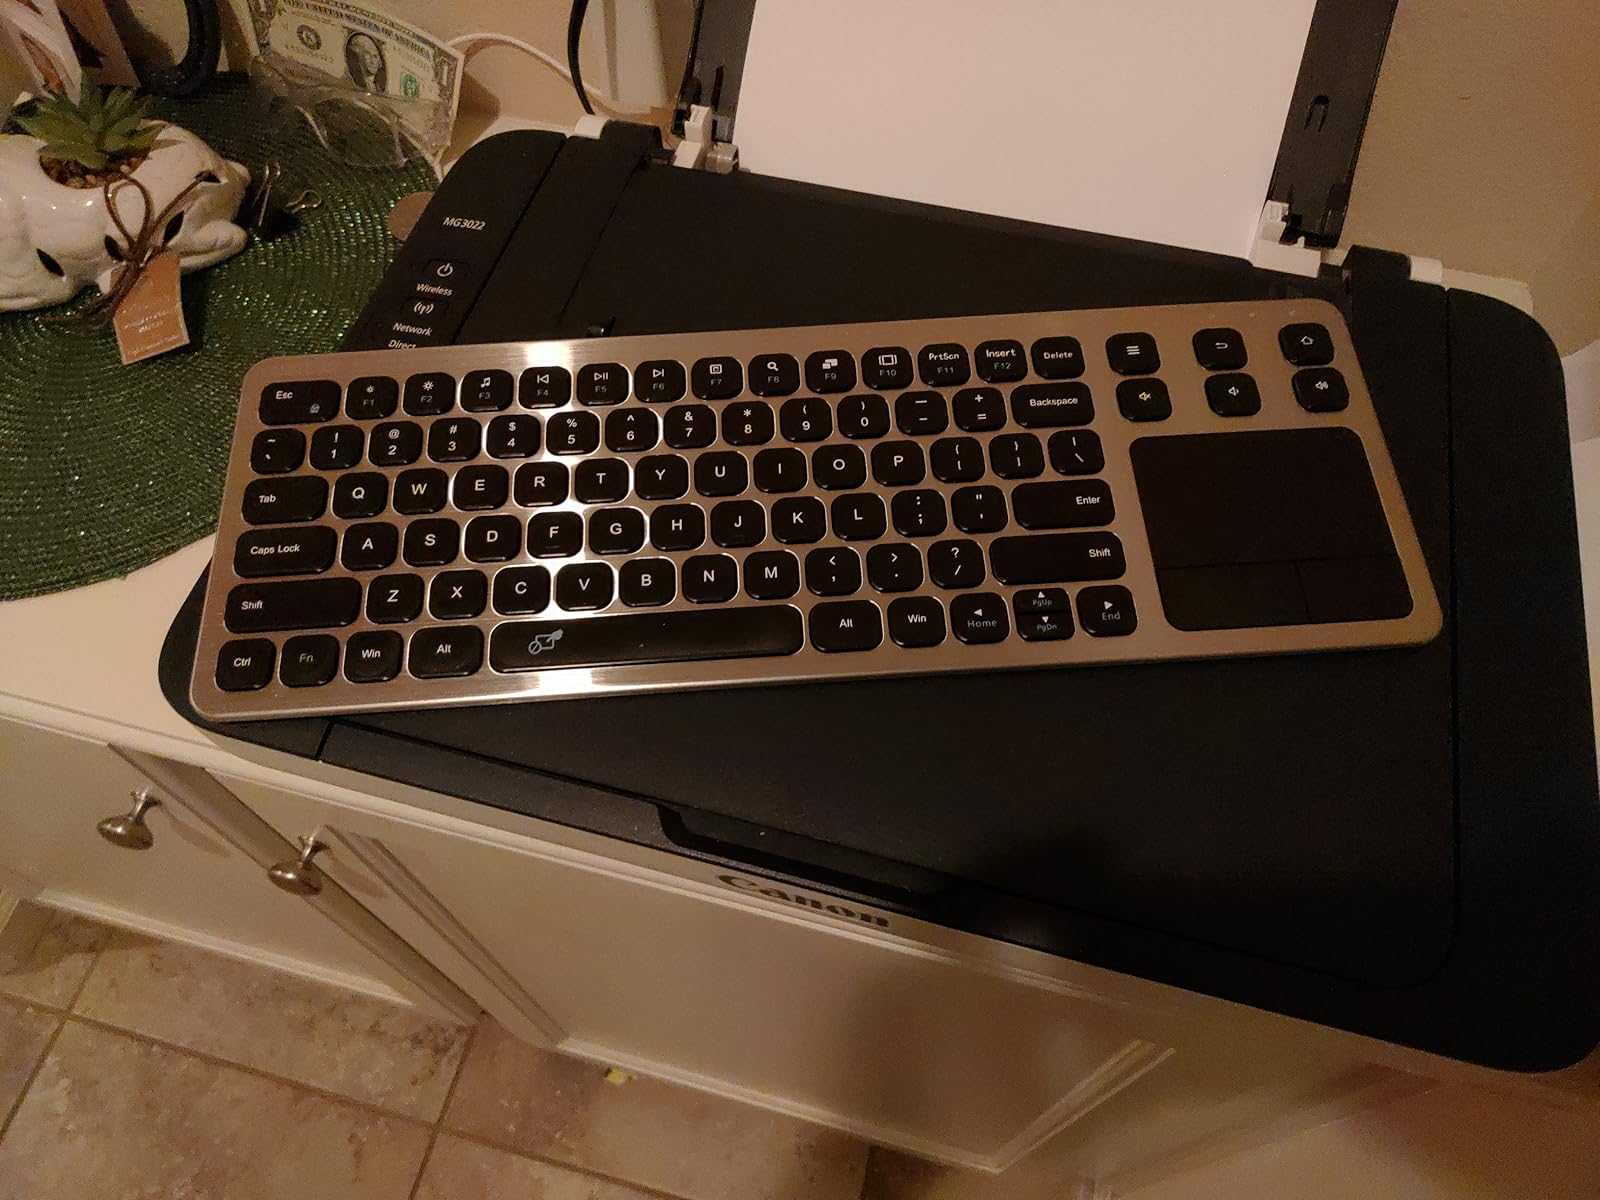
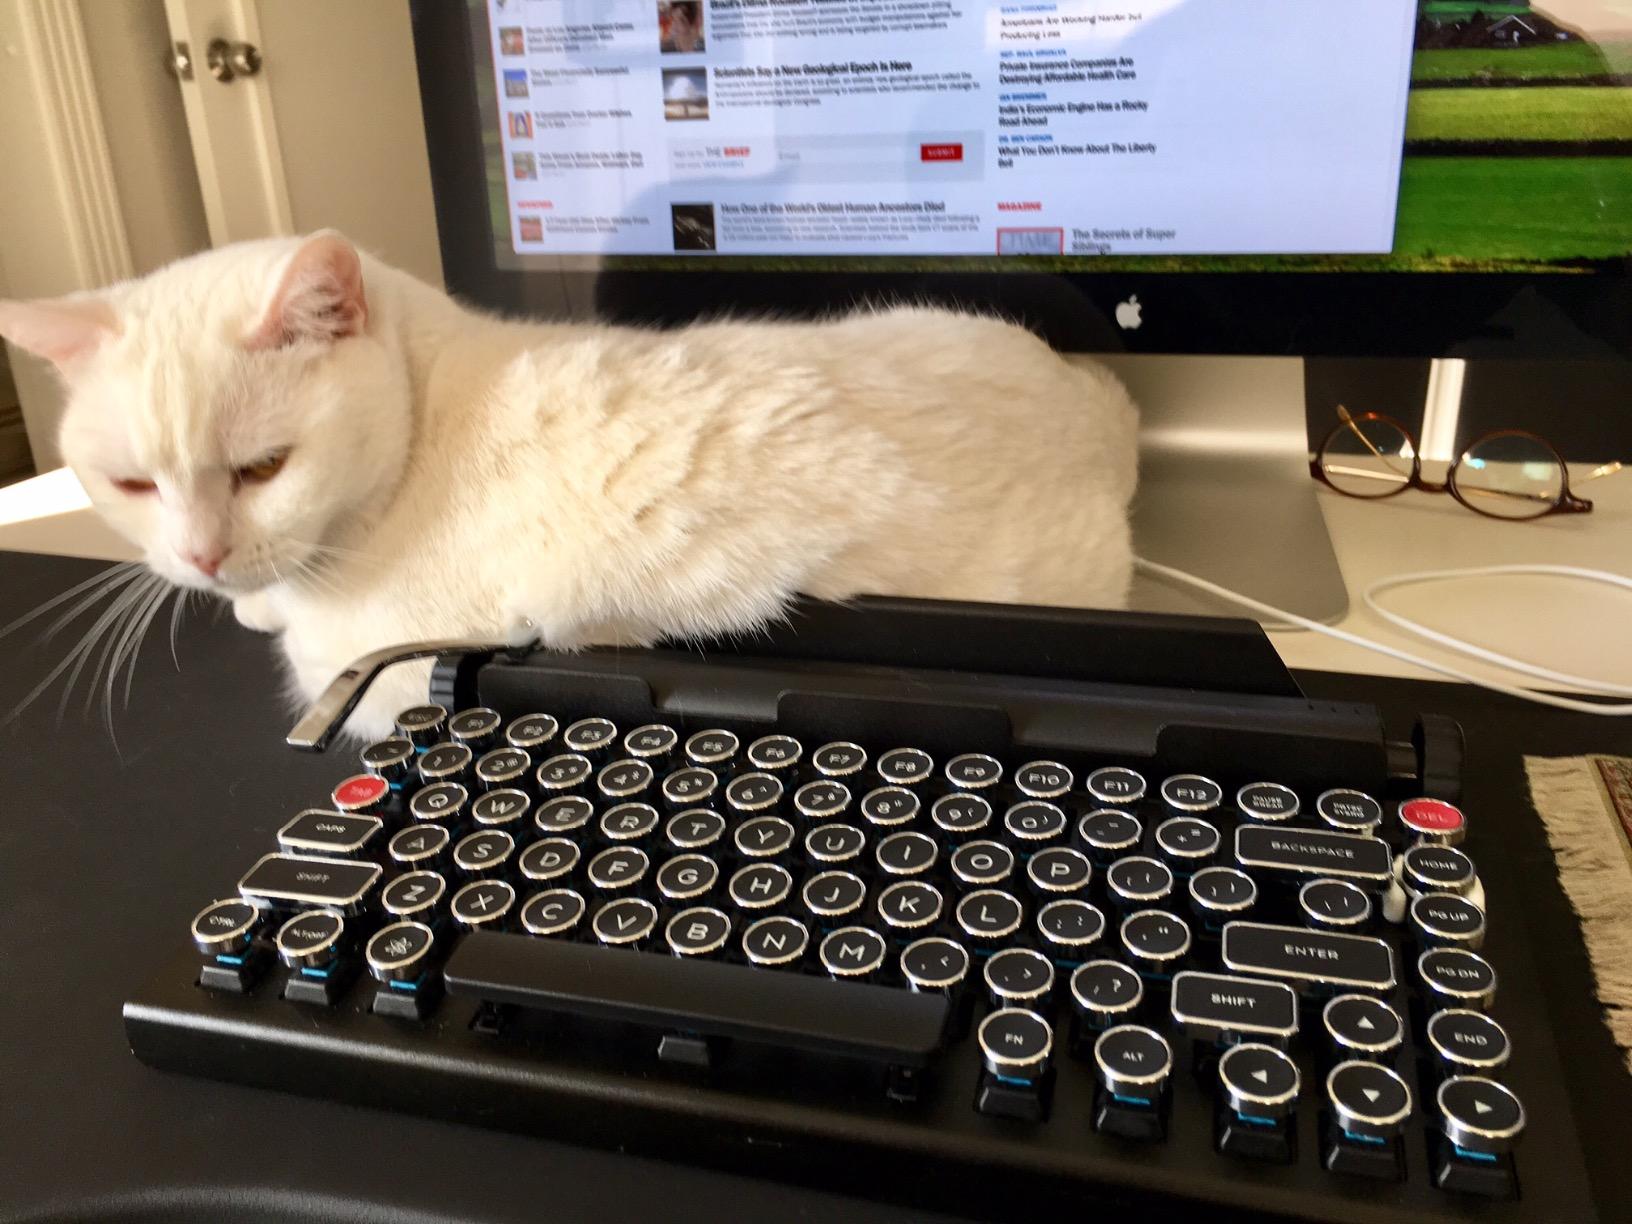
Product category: keyboard
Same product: no